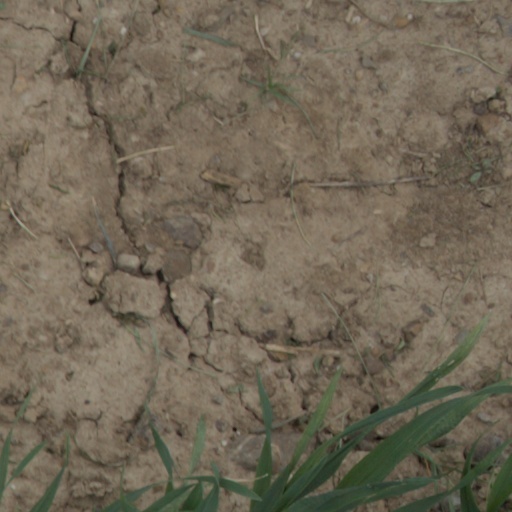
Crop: wheat